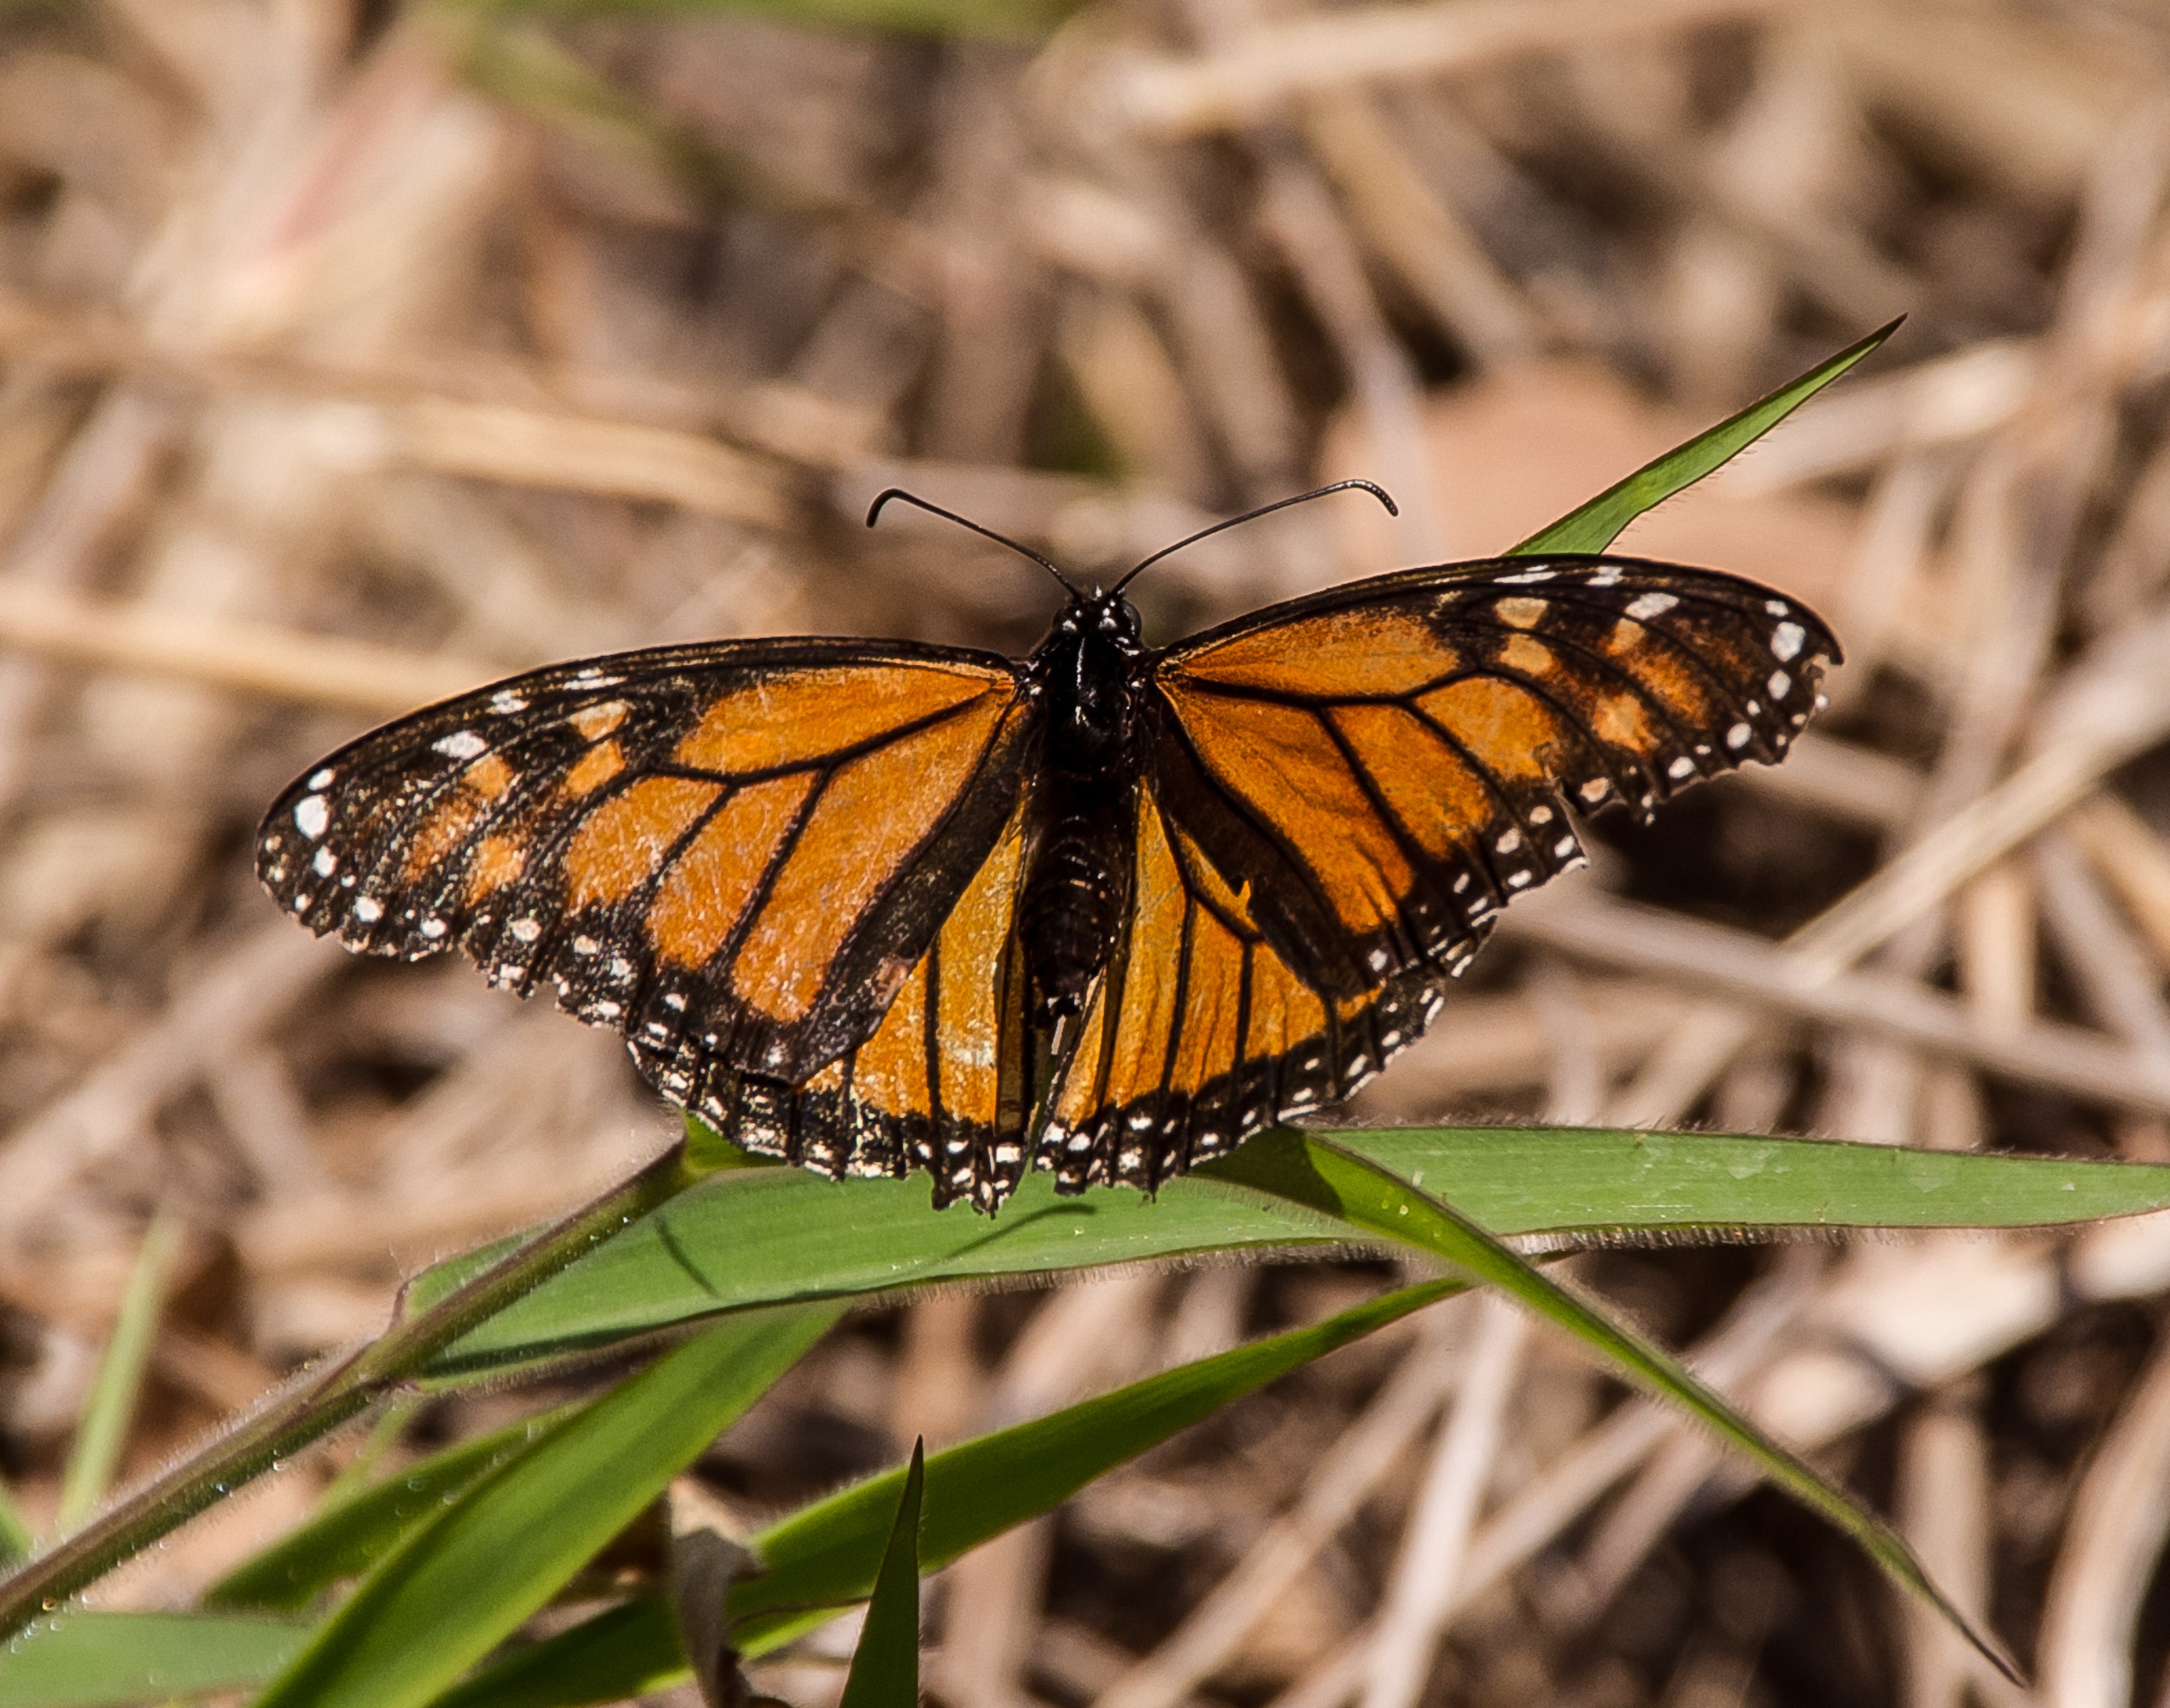
nature, wing, flower, wildlife, wild, orange, pattern, insect, butterfly, black, fauna, invertebrate, close up, monarch butterfly, australia, large, queensland, macro photography, arthropod, pollinator, moths and butterflies, lycaenid, brush footed butterfly, colias